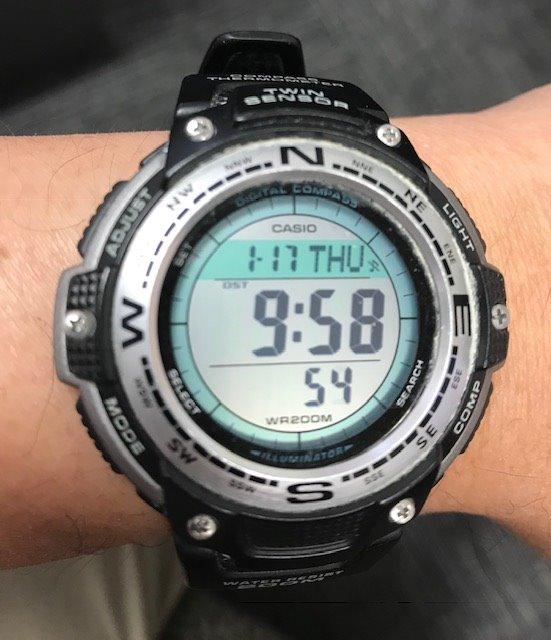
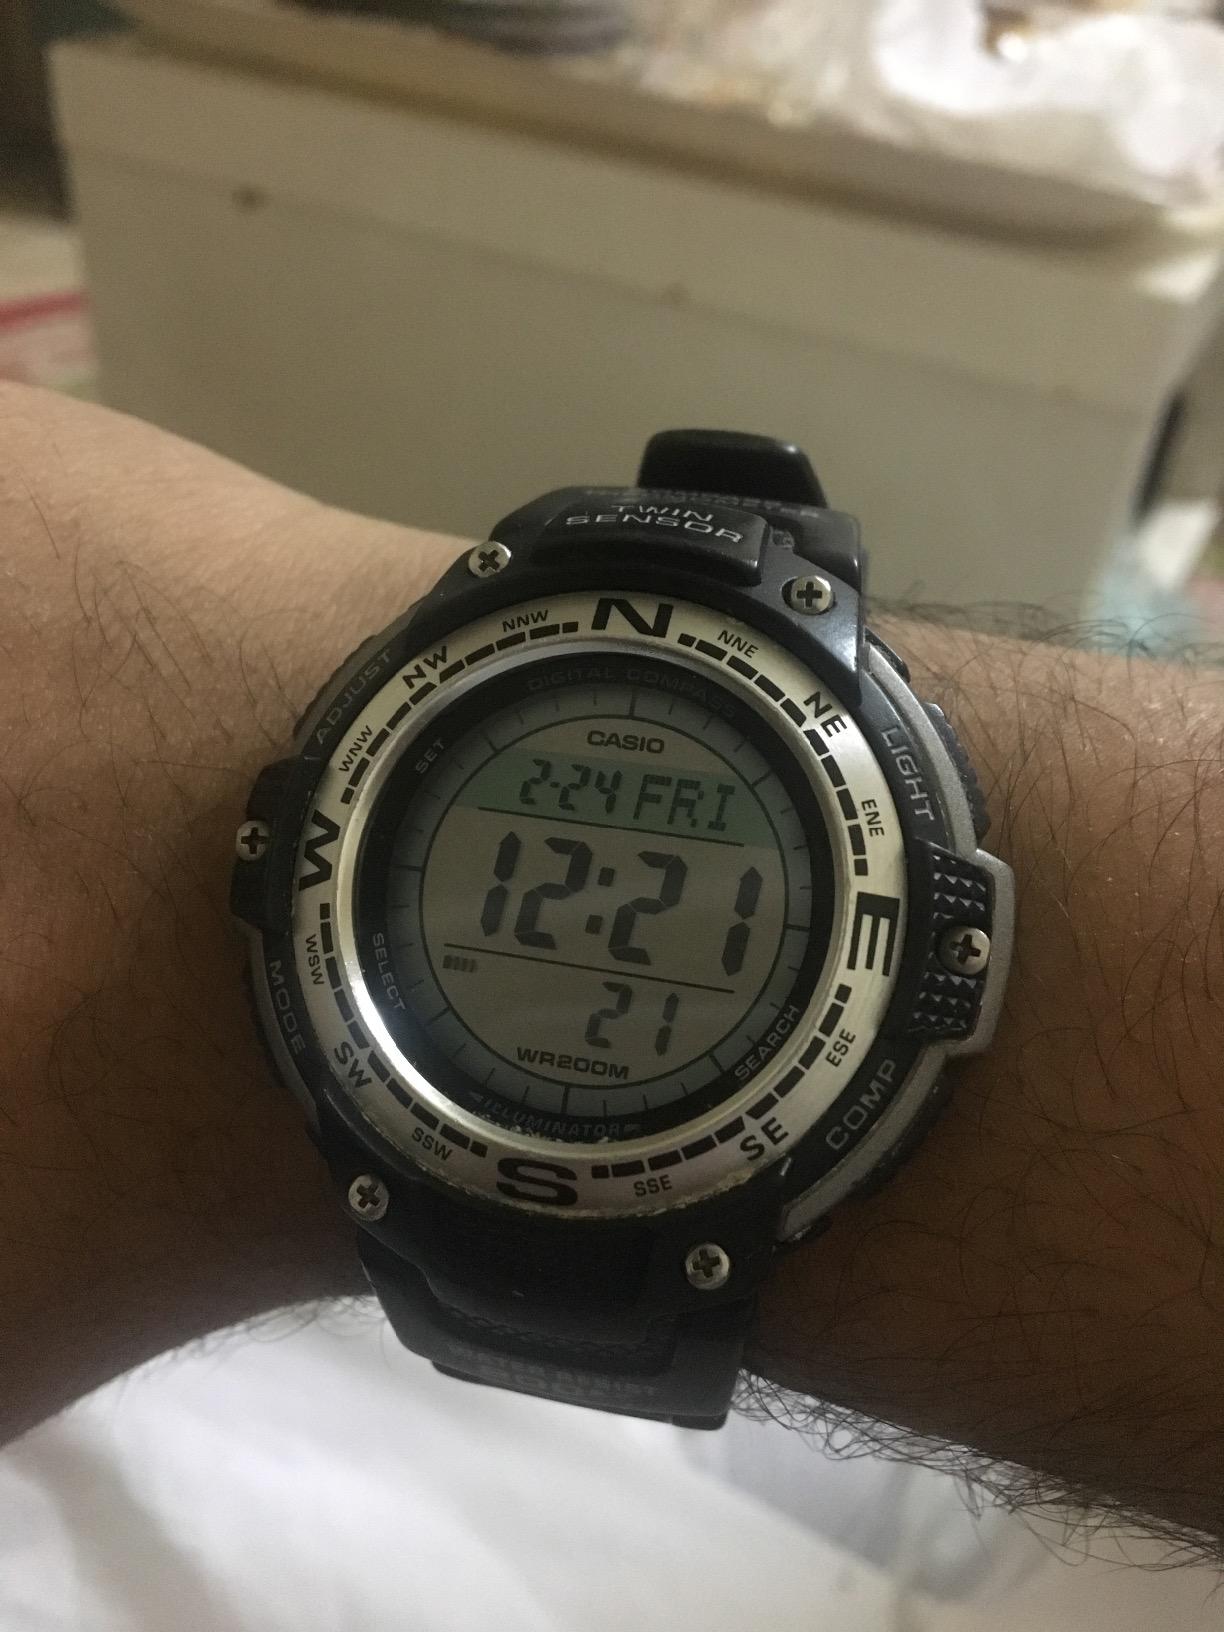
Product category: accessories_watch
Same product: yes